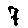
Label: 7